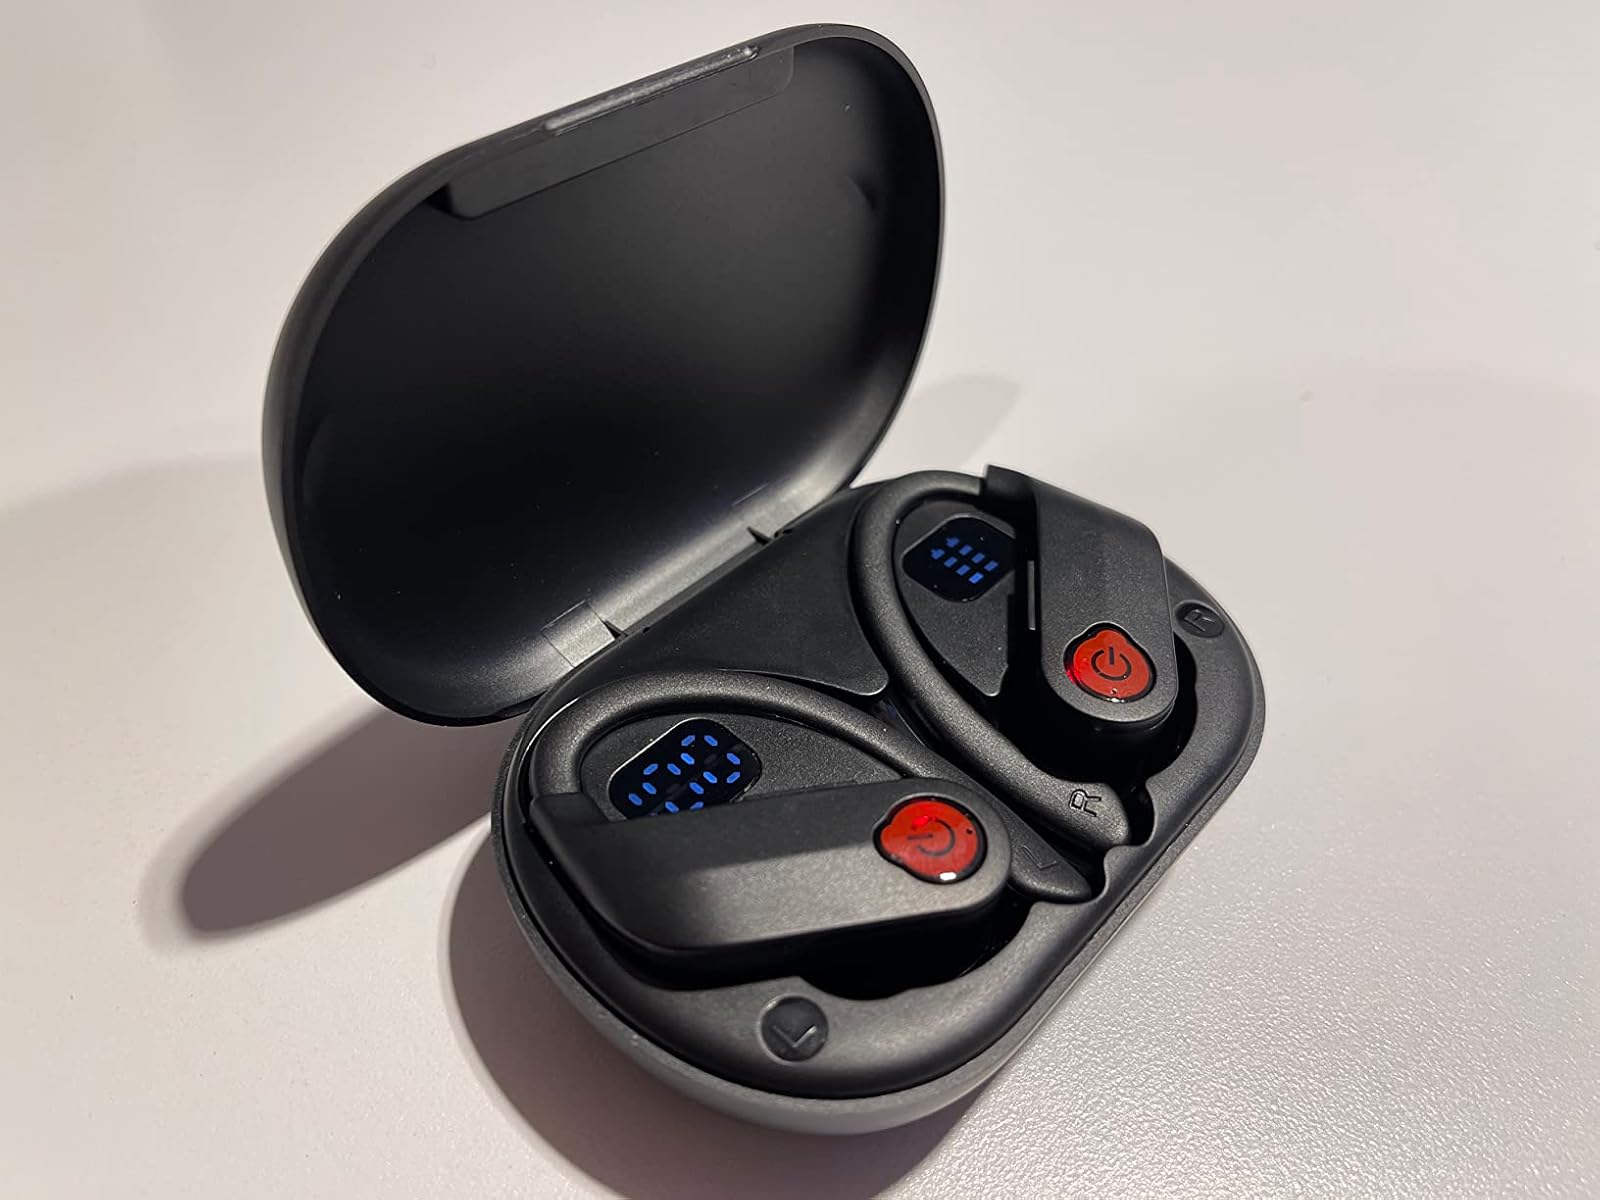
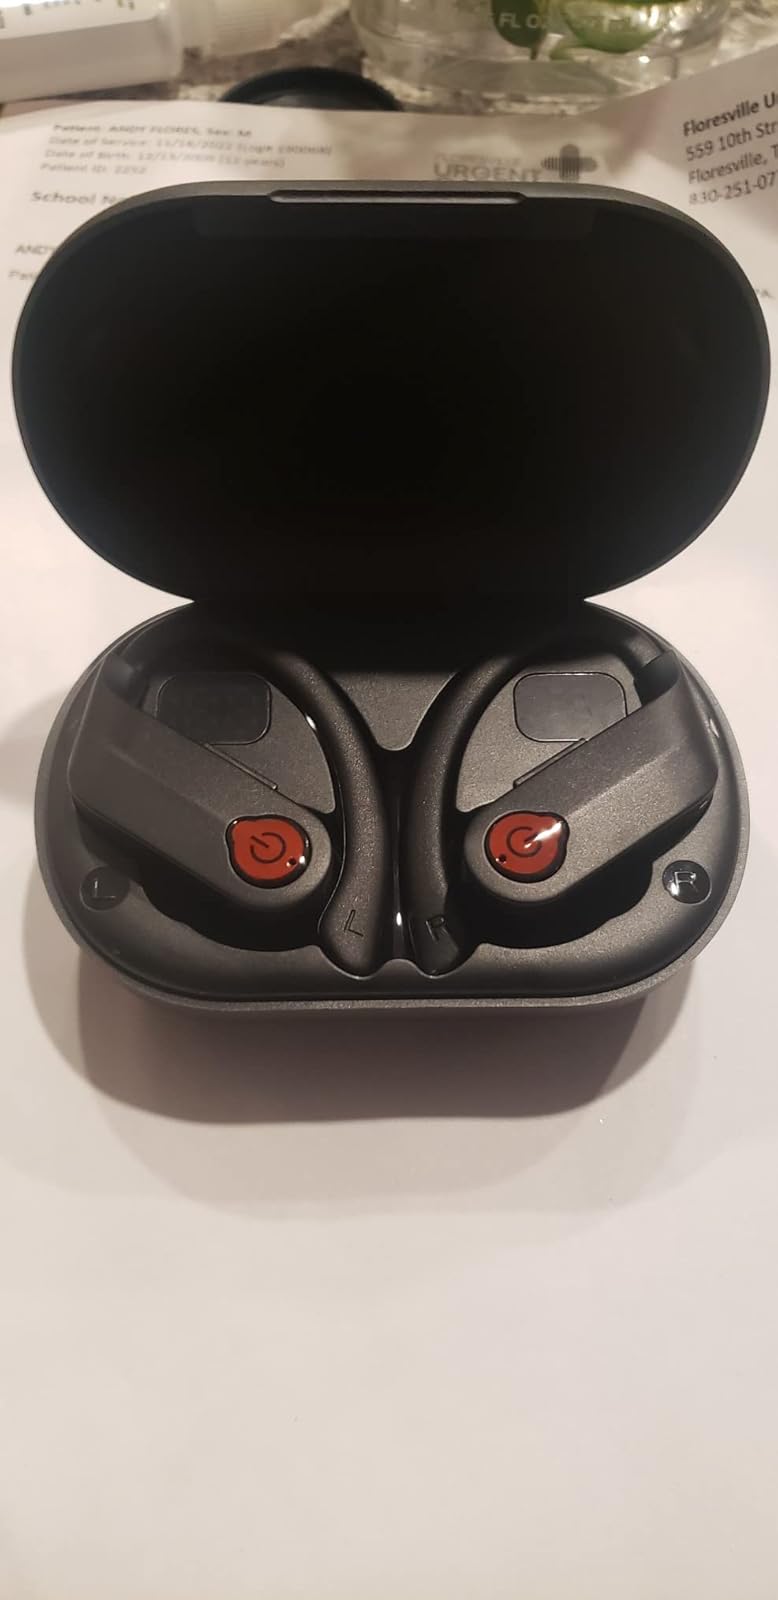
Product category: earbuds
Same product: yes